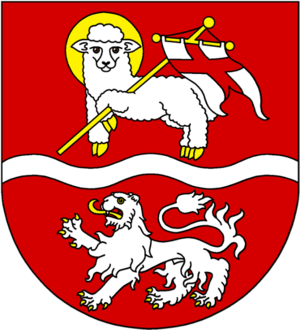
Zdislava est un bourg du district et de la région de Liberec, en Tchéquie. Sa population s'élevait à 273 habitants en 2018.